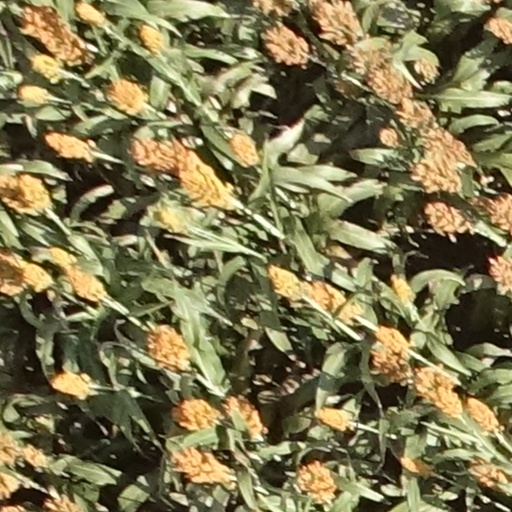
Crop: sorghum